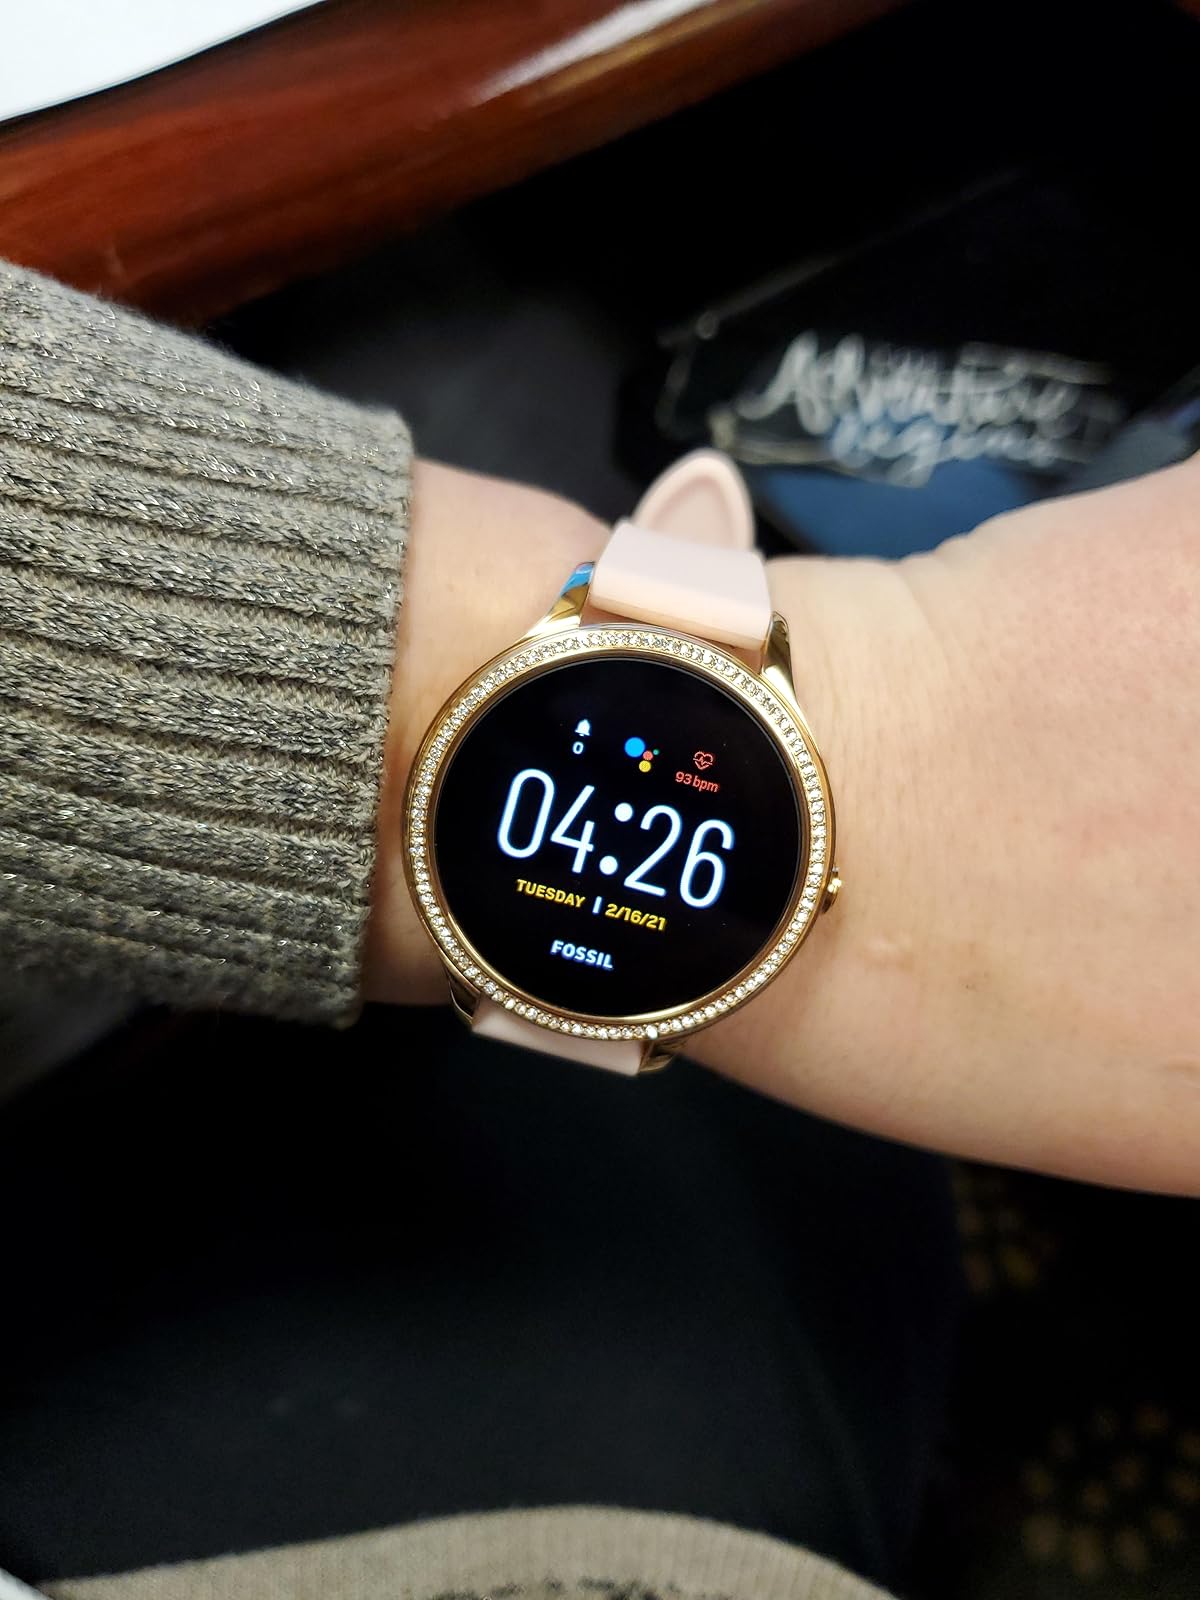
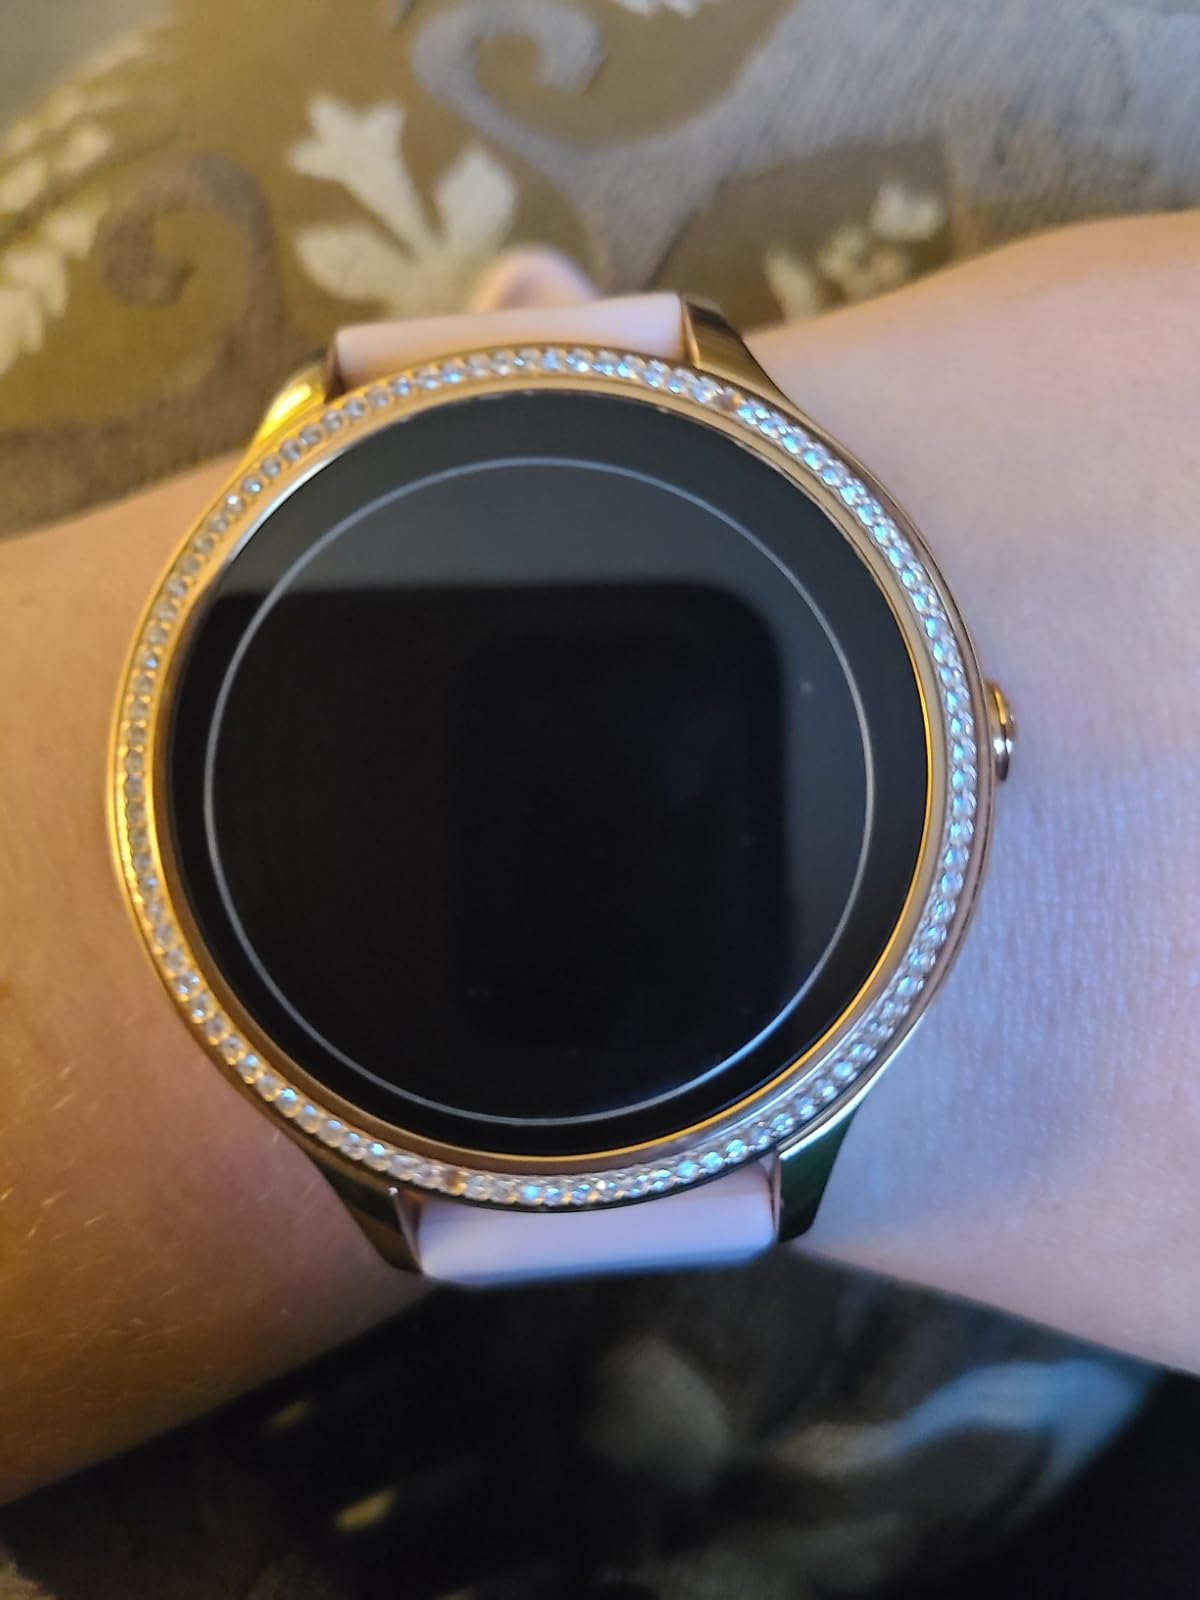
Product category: smartwatch
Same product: yes